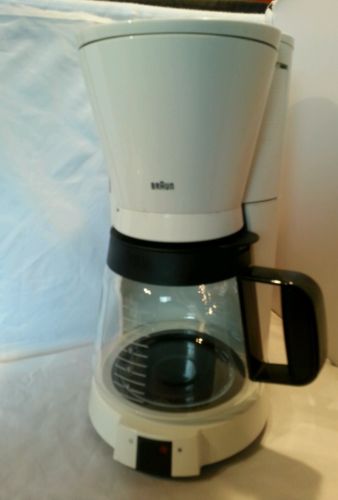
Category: coffee maker